Xyloiulus

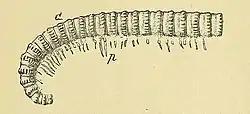
Illustration of "X. moniliformis" fossil

Xyloiulus is an extinct genus of millipede that lived during the Late Carboniferous which grew up to in length. Fossils of the animal have been found in North America and Europe. The fossils are typically found in Sigillarian stumps.